Holy Trinity Church, Nailsea

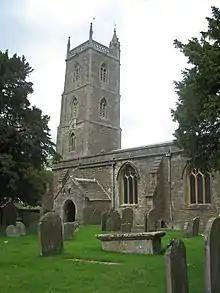
Holy Trinity Church, Nailsea

Holy Trinity Church is an Anglican Church in Nailsea, Somerset, England. It dates from the 15th century and is a Grade I listed building. It features a tower with 6 Bells, a cemetery, and a community centre called "The Trinity Centre".